Townshend Acts

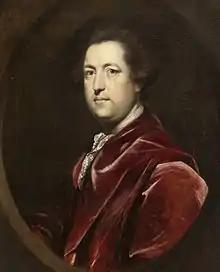
Charles Townshend spearheaded the laws, but died before their detrimental effects became apparent.

The Townshend Acts or Townshend Duties were a series of British acts of Parliament enacted in 1766 and 1767 introducing a series of taxes and regulations to enable administration of the British colonies in America. They are named after Charles Townshend, the Chancellor of the Exchequer who proposed the program. Historians vary slightly as to which acts should be included under the heading "Townshend Acts", but five are often listed: